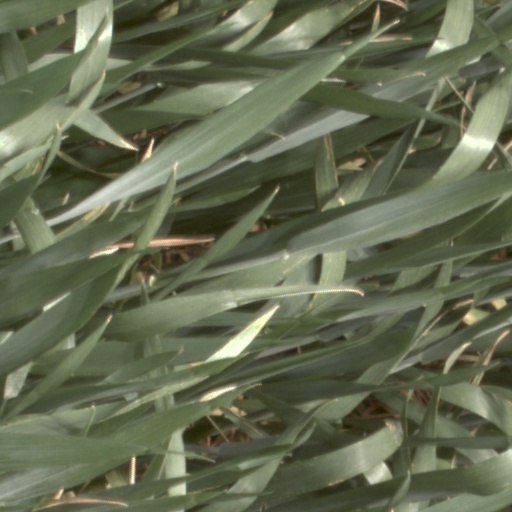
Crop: wheat